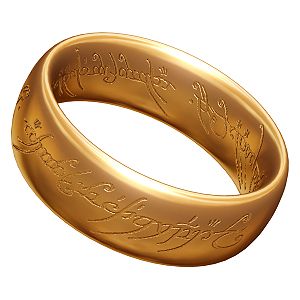
Herskerringen
Herskerringen
Herskerringen, Den Ene Ring eller blot Ringen er en fiktiv genstand fra J.R.R. Tolkiens bøger Ringenes Herre og Hobbitten. Den er skabt af mørkets fyrste Sauron.